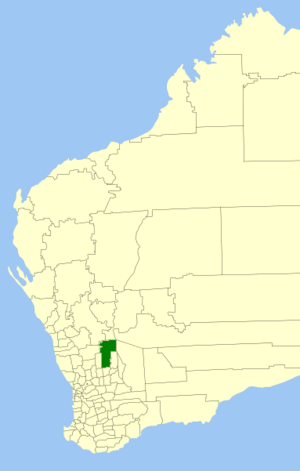
Le Comté de Mount Marshall est une zone d'administration locale à l'est de l'Australie-Occidentale en Australie. Le comté est situé à 80 kilomètres au nord-nord-ouest de Merredin et environ 300 kilomètres au nord-est de Perth, la capitale de l'État.